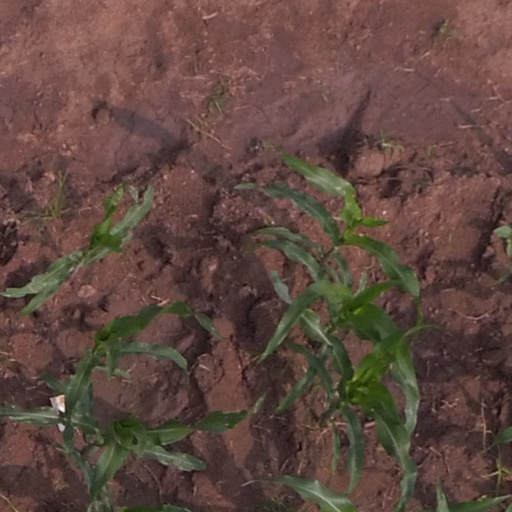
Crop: maize; corn